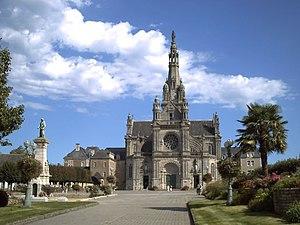
Vue générale This building is en partie classé, en partie inscrit au titre des Monuments Historiques. It is indexed in the Base Mérimée, a database of architectural heritage maintained by the French Ministry of Culture,
Sainte-Anne-d'Auray [sɛ̃tandɔʁɛ] est une commune française, située dans le département du Morbihan en région Bretagne. Elle est célèbre pour son pèlerinage catholique en l'honneur de sainte Anne.